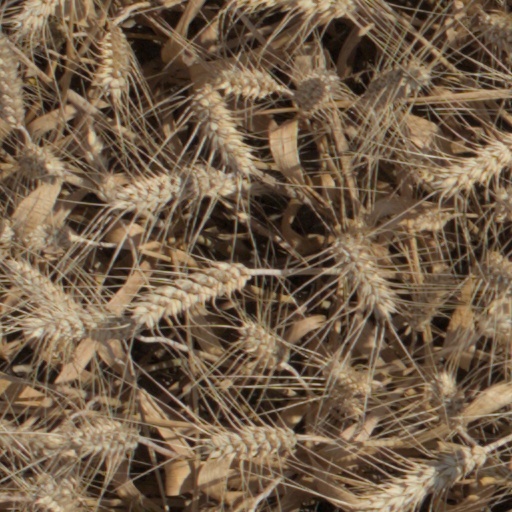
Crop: wheat